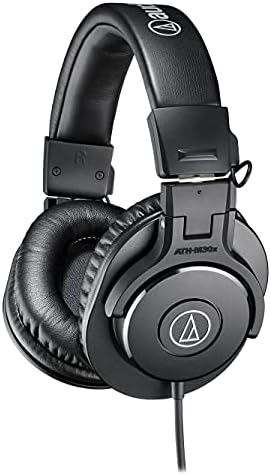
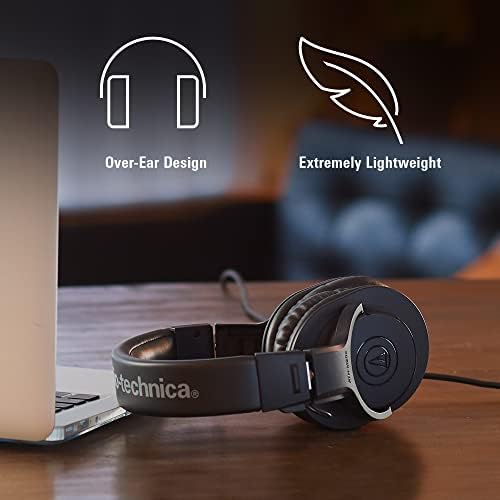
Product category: headphones
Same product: no